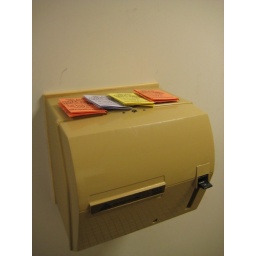
Zines xeroxed on paper placed in first floor of Art &amp;amp; Design Hall Men's bathroom. Jonathan Frazin. 2009